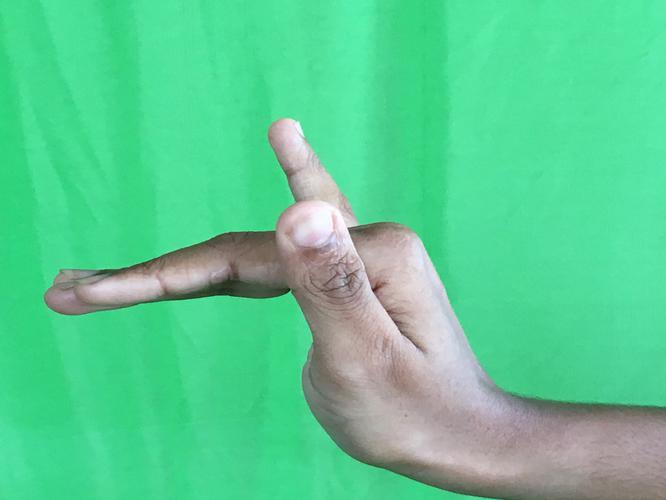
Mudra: Mrigasirsha
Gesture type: single_hand